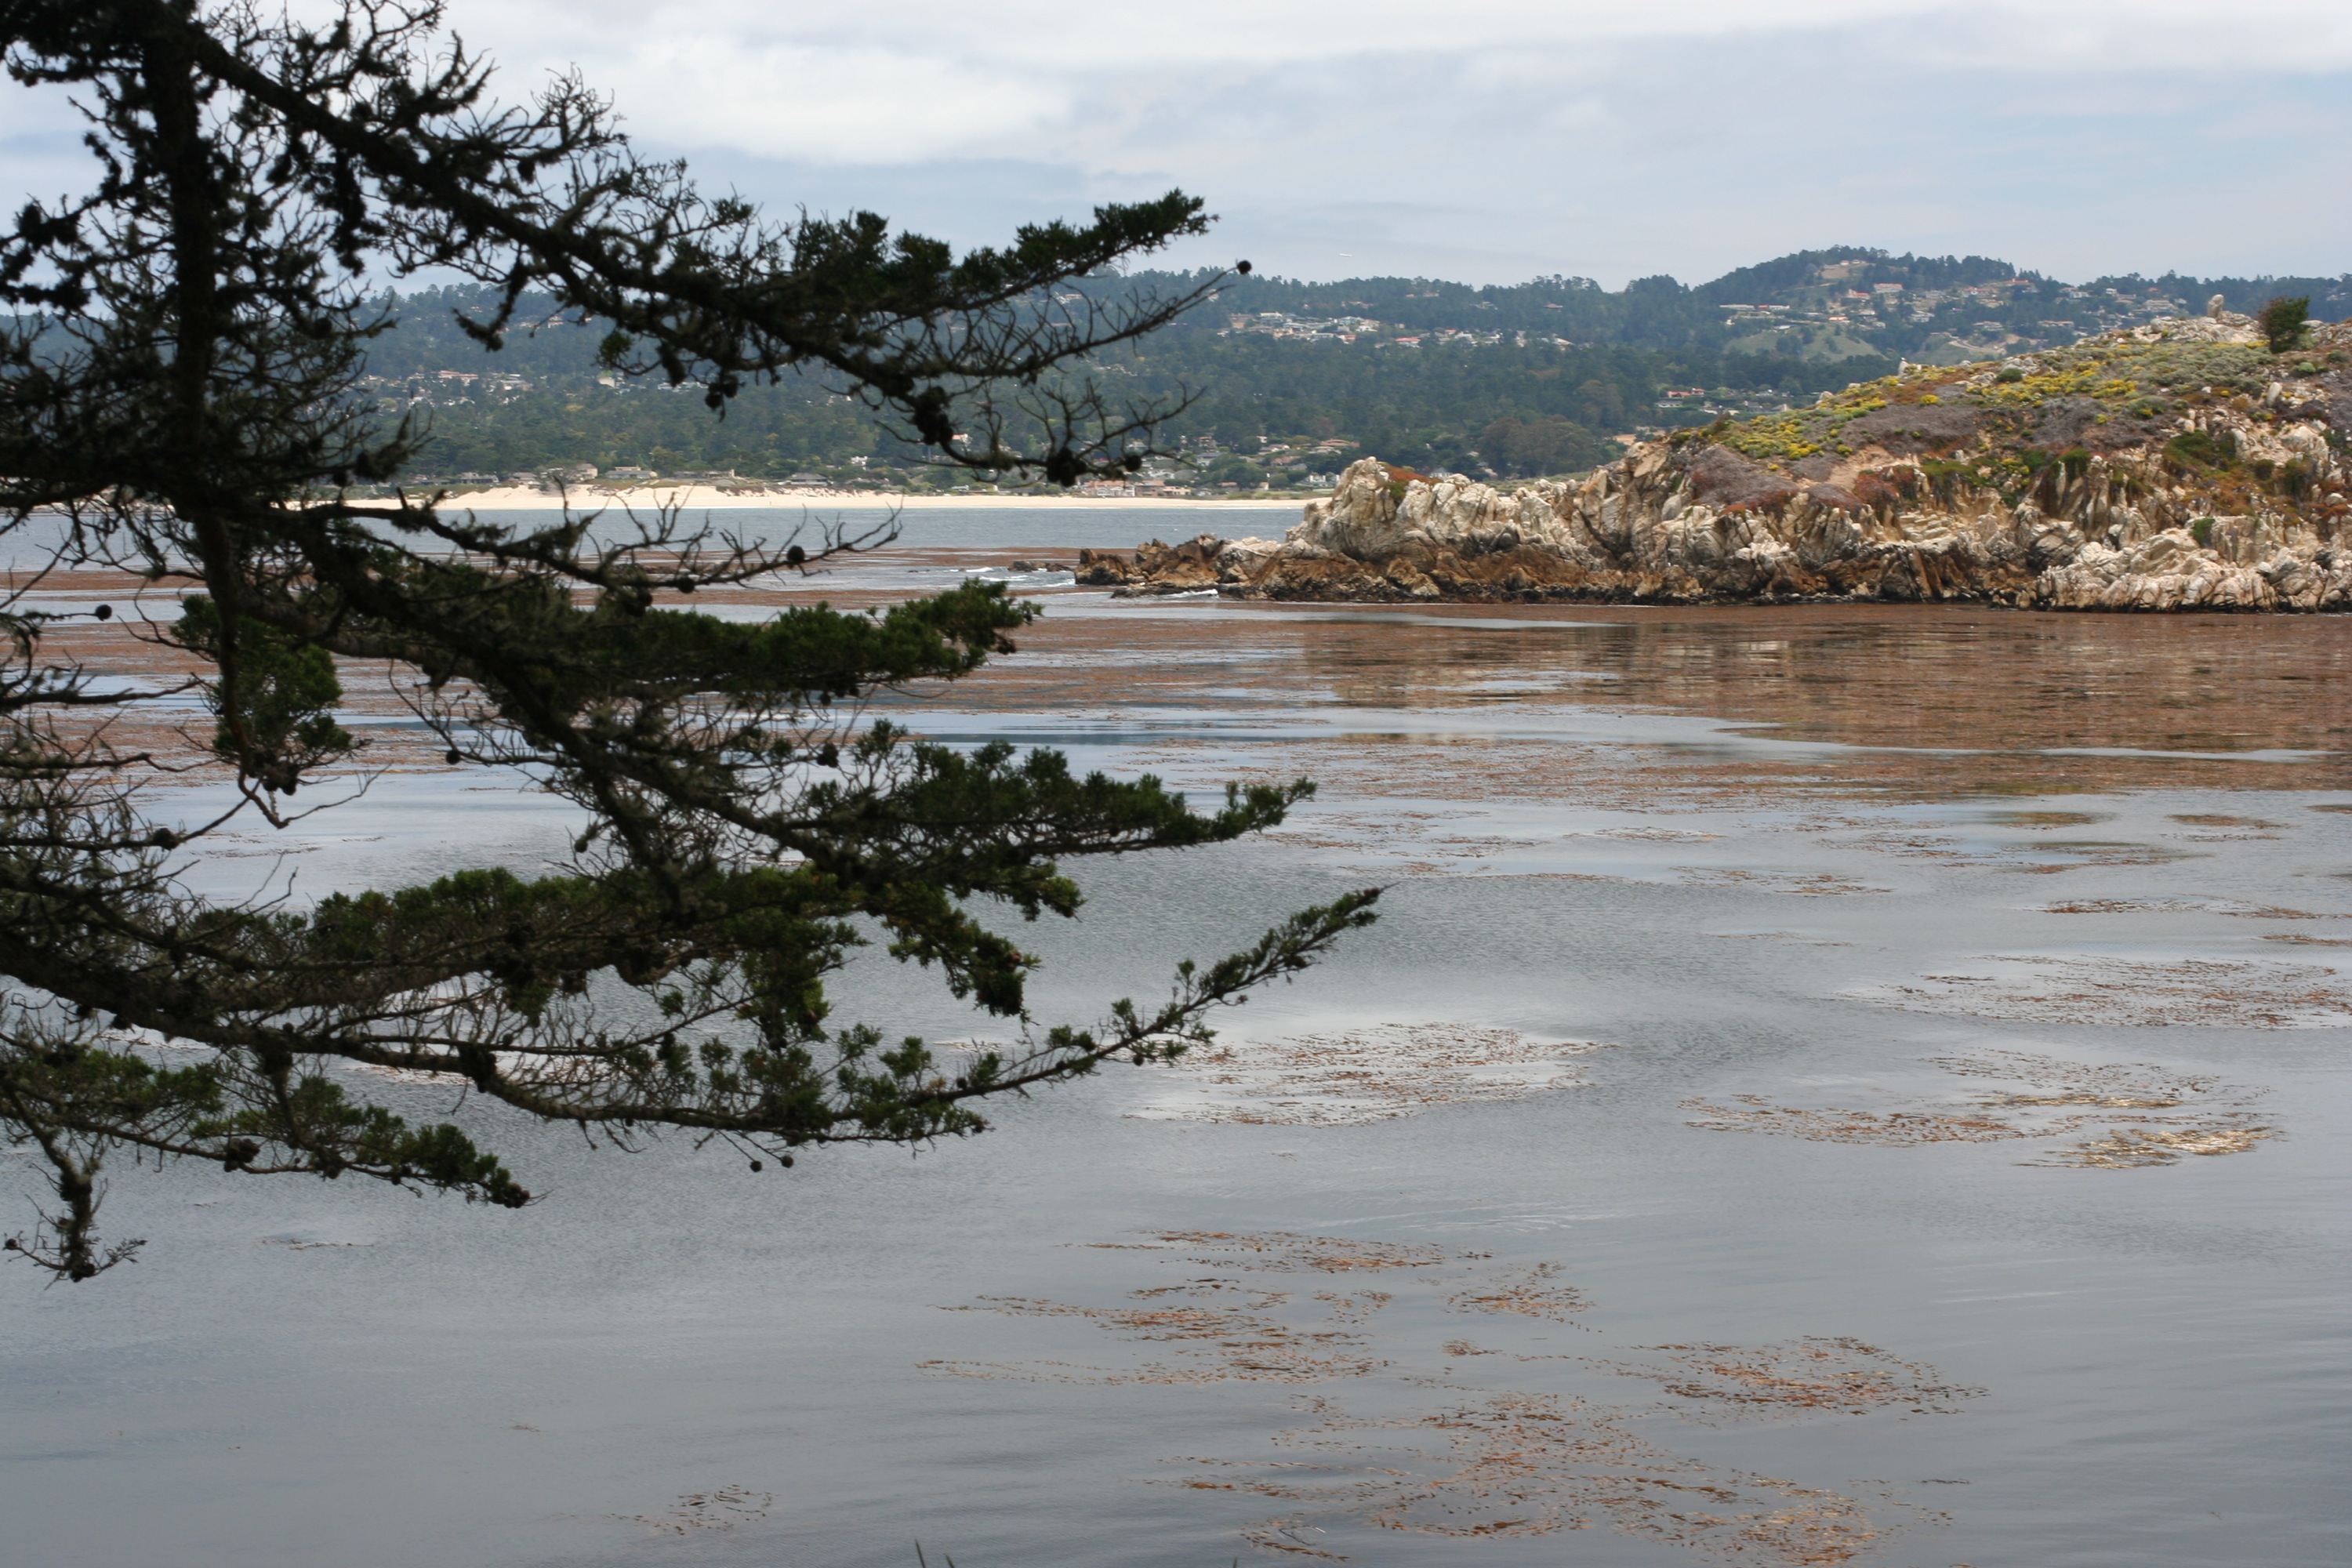
landscape, sea, tree, water, wilderness, snow, winter, shore, lake, river, reflection, weather, reservoir, body of water, wetland, loch, monterey, nmc2009, pointlobos